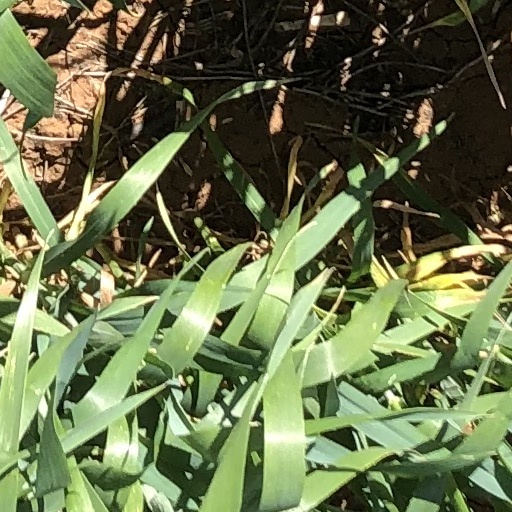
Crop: wheat